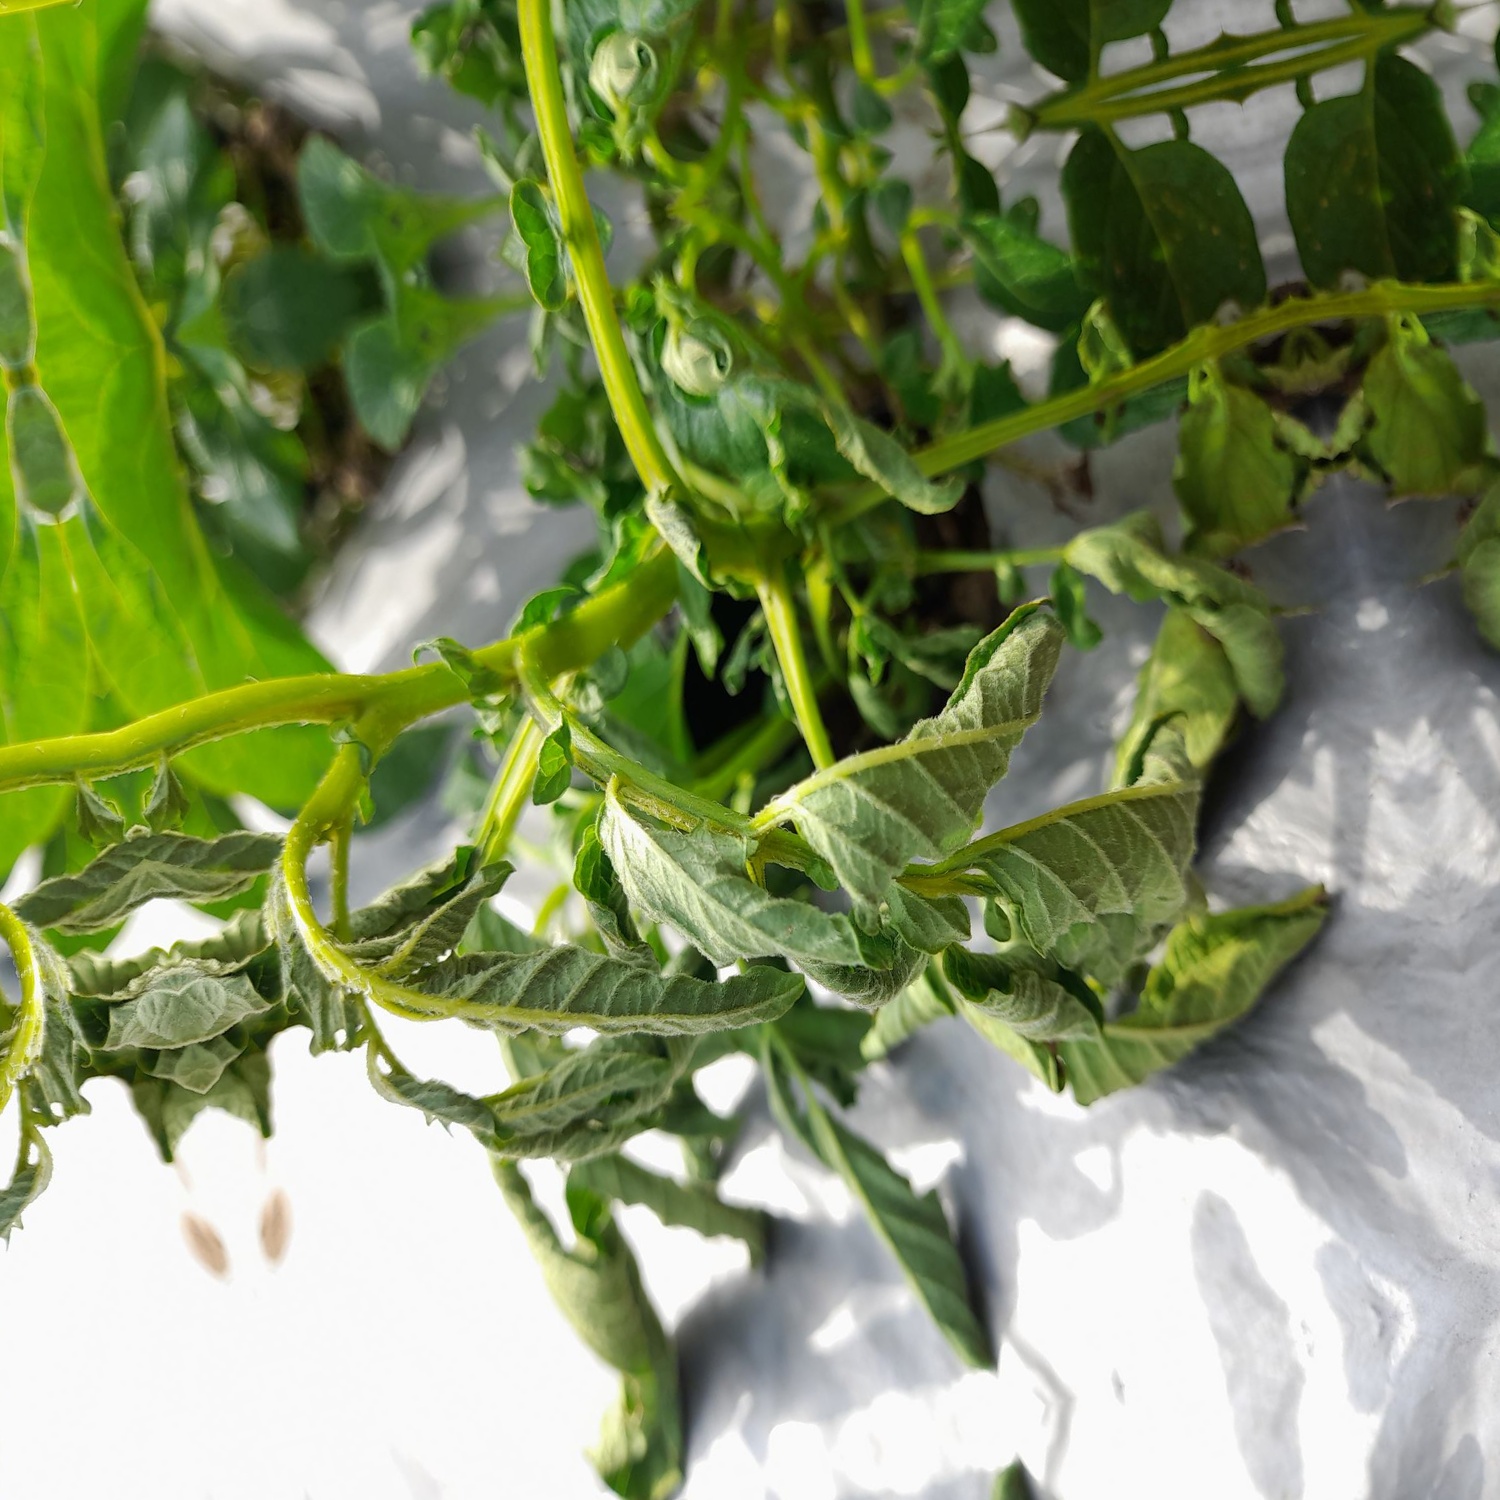
Etiqueta: Pudricion_Parda